North Shore Branch

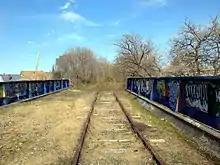
The overpass over Nicholas Avenue (looking east) between the Port Richmond Viaduct and the open-cut section of the line.

The North Shore branch of the SIRT began at Saint George Terminal, using the northernmost platform and tracks of the terminal. After running through the St. George Freight Yard (near the modern Ballpark Station), the line ran on the shore of the Kill Van Kull from New Brighton to West Brighton. The line ran on land between St. George and New Brighton, and on a ballast-filled wood trestle supported by a wood retaining wall through Livingston and West Brighton. Though the right-of-way is distinguishable, little evidence of this portion of the line exists today, except for abandoned tracks and supports, much of which has eroded into the kill.